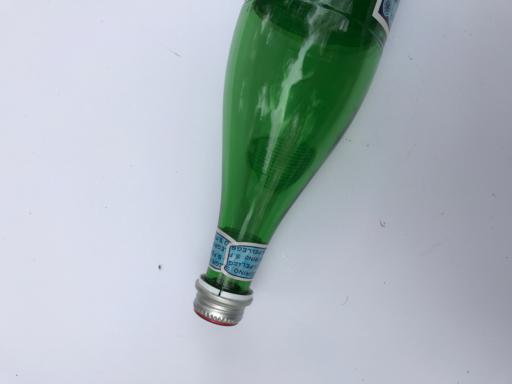
Waste category: glass